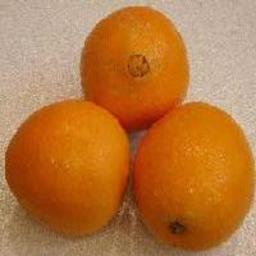
Label: peels